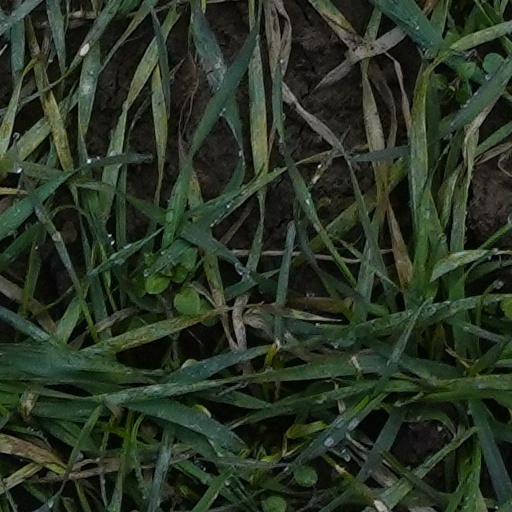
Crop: wheat